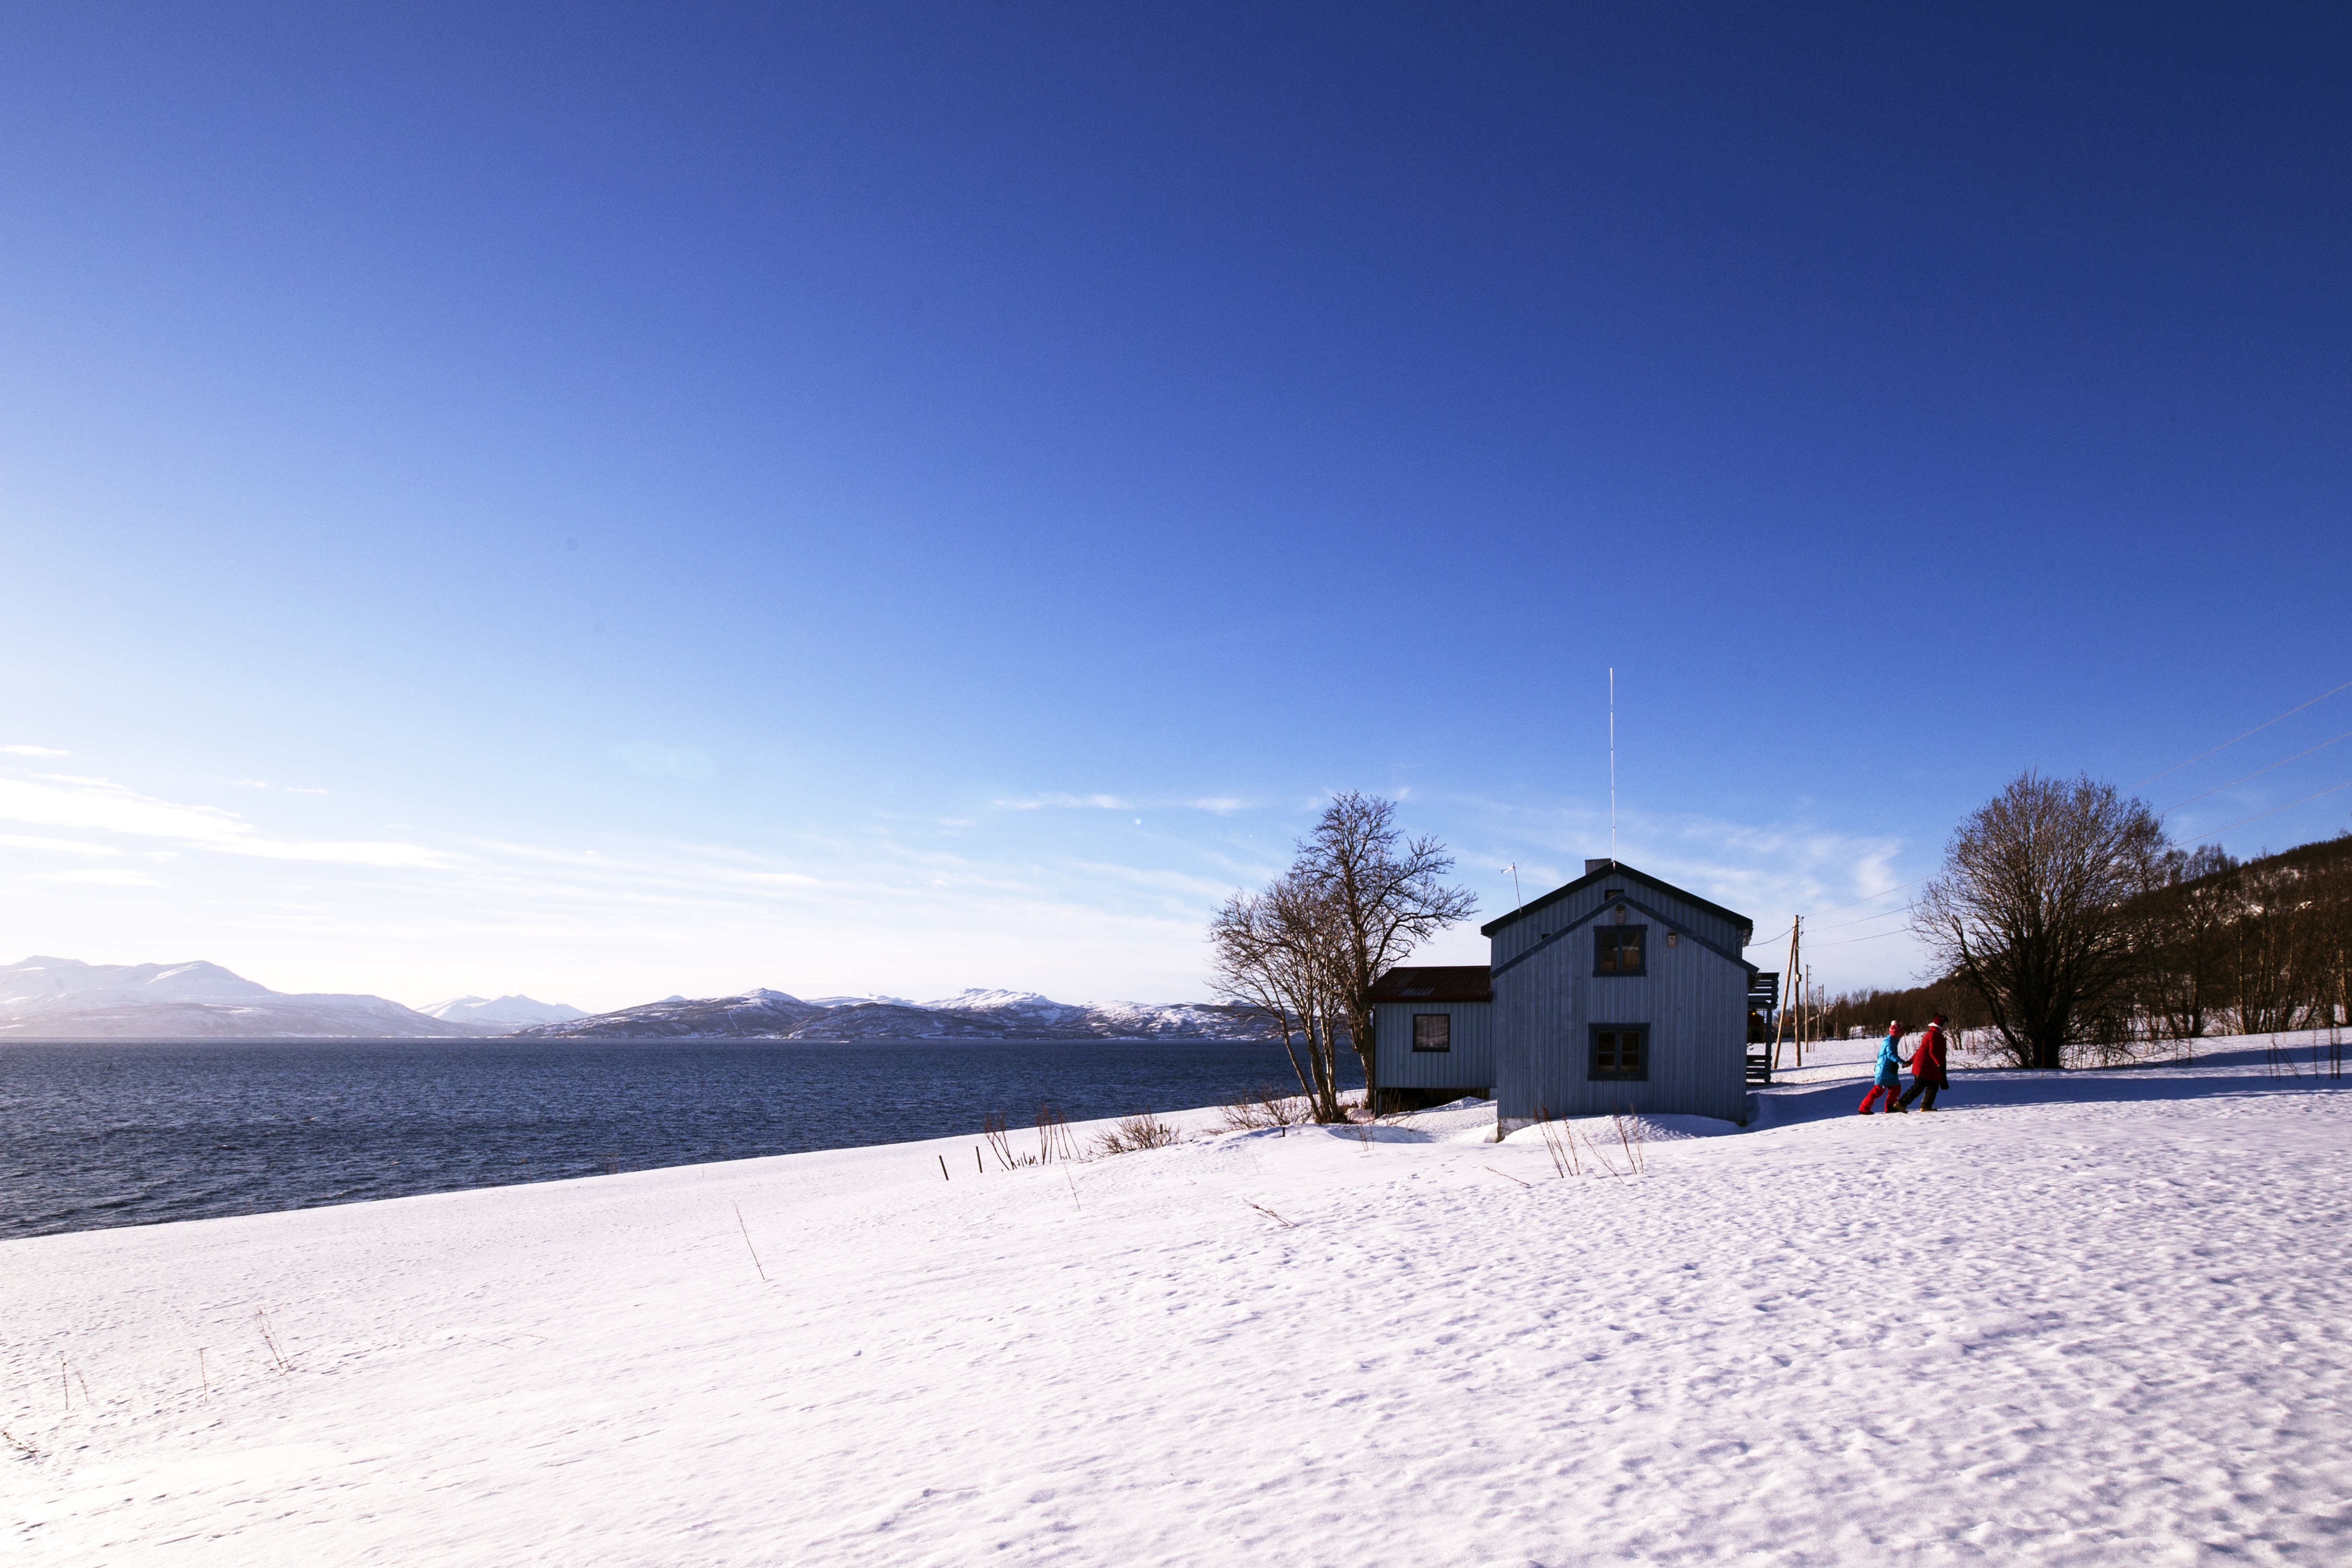
mountain, snow, winter, sky, mountain range, weather, iceland, arctic, season, resort, piste, the scenery